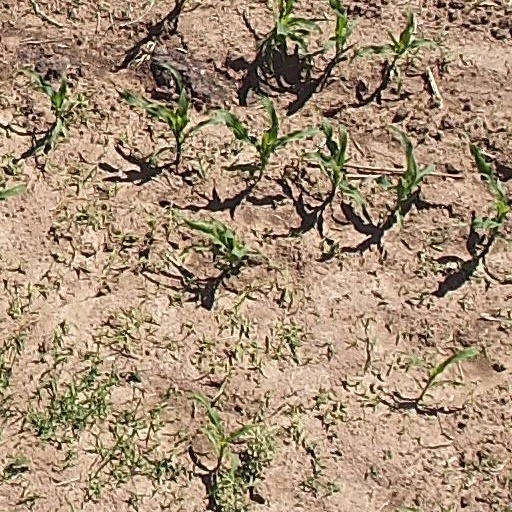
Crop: maize; corn